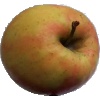
Label: Apple Pink Lady 1